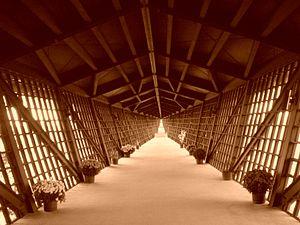
House on the Rock est une attraction touristique située entre les villes de Dodgeville et de Spring Green, dans le Wisconsin. Ouverte en 1959, c'est un complexe de pièces dans des styles variés, de rues, de jardins et de boutiques, dessiné par Alex Jordan Jr.